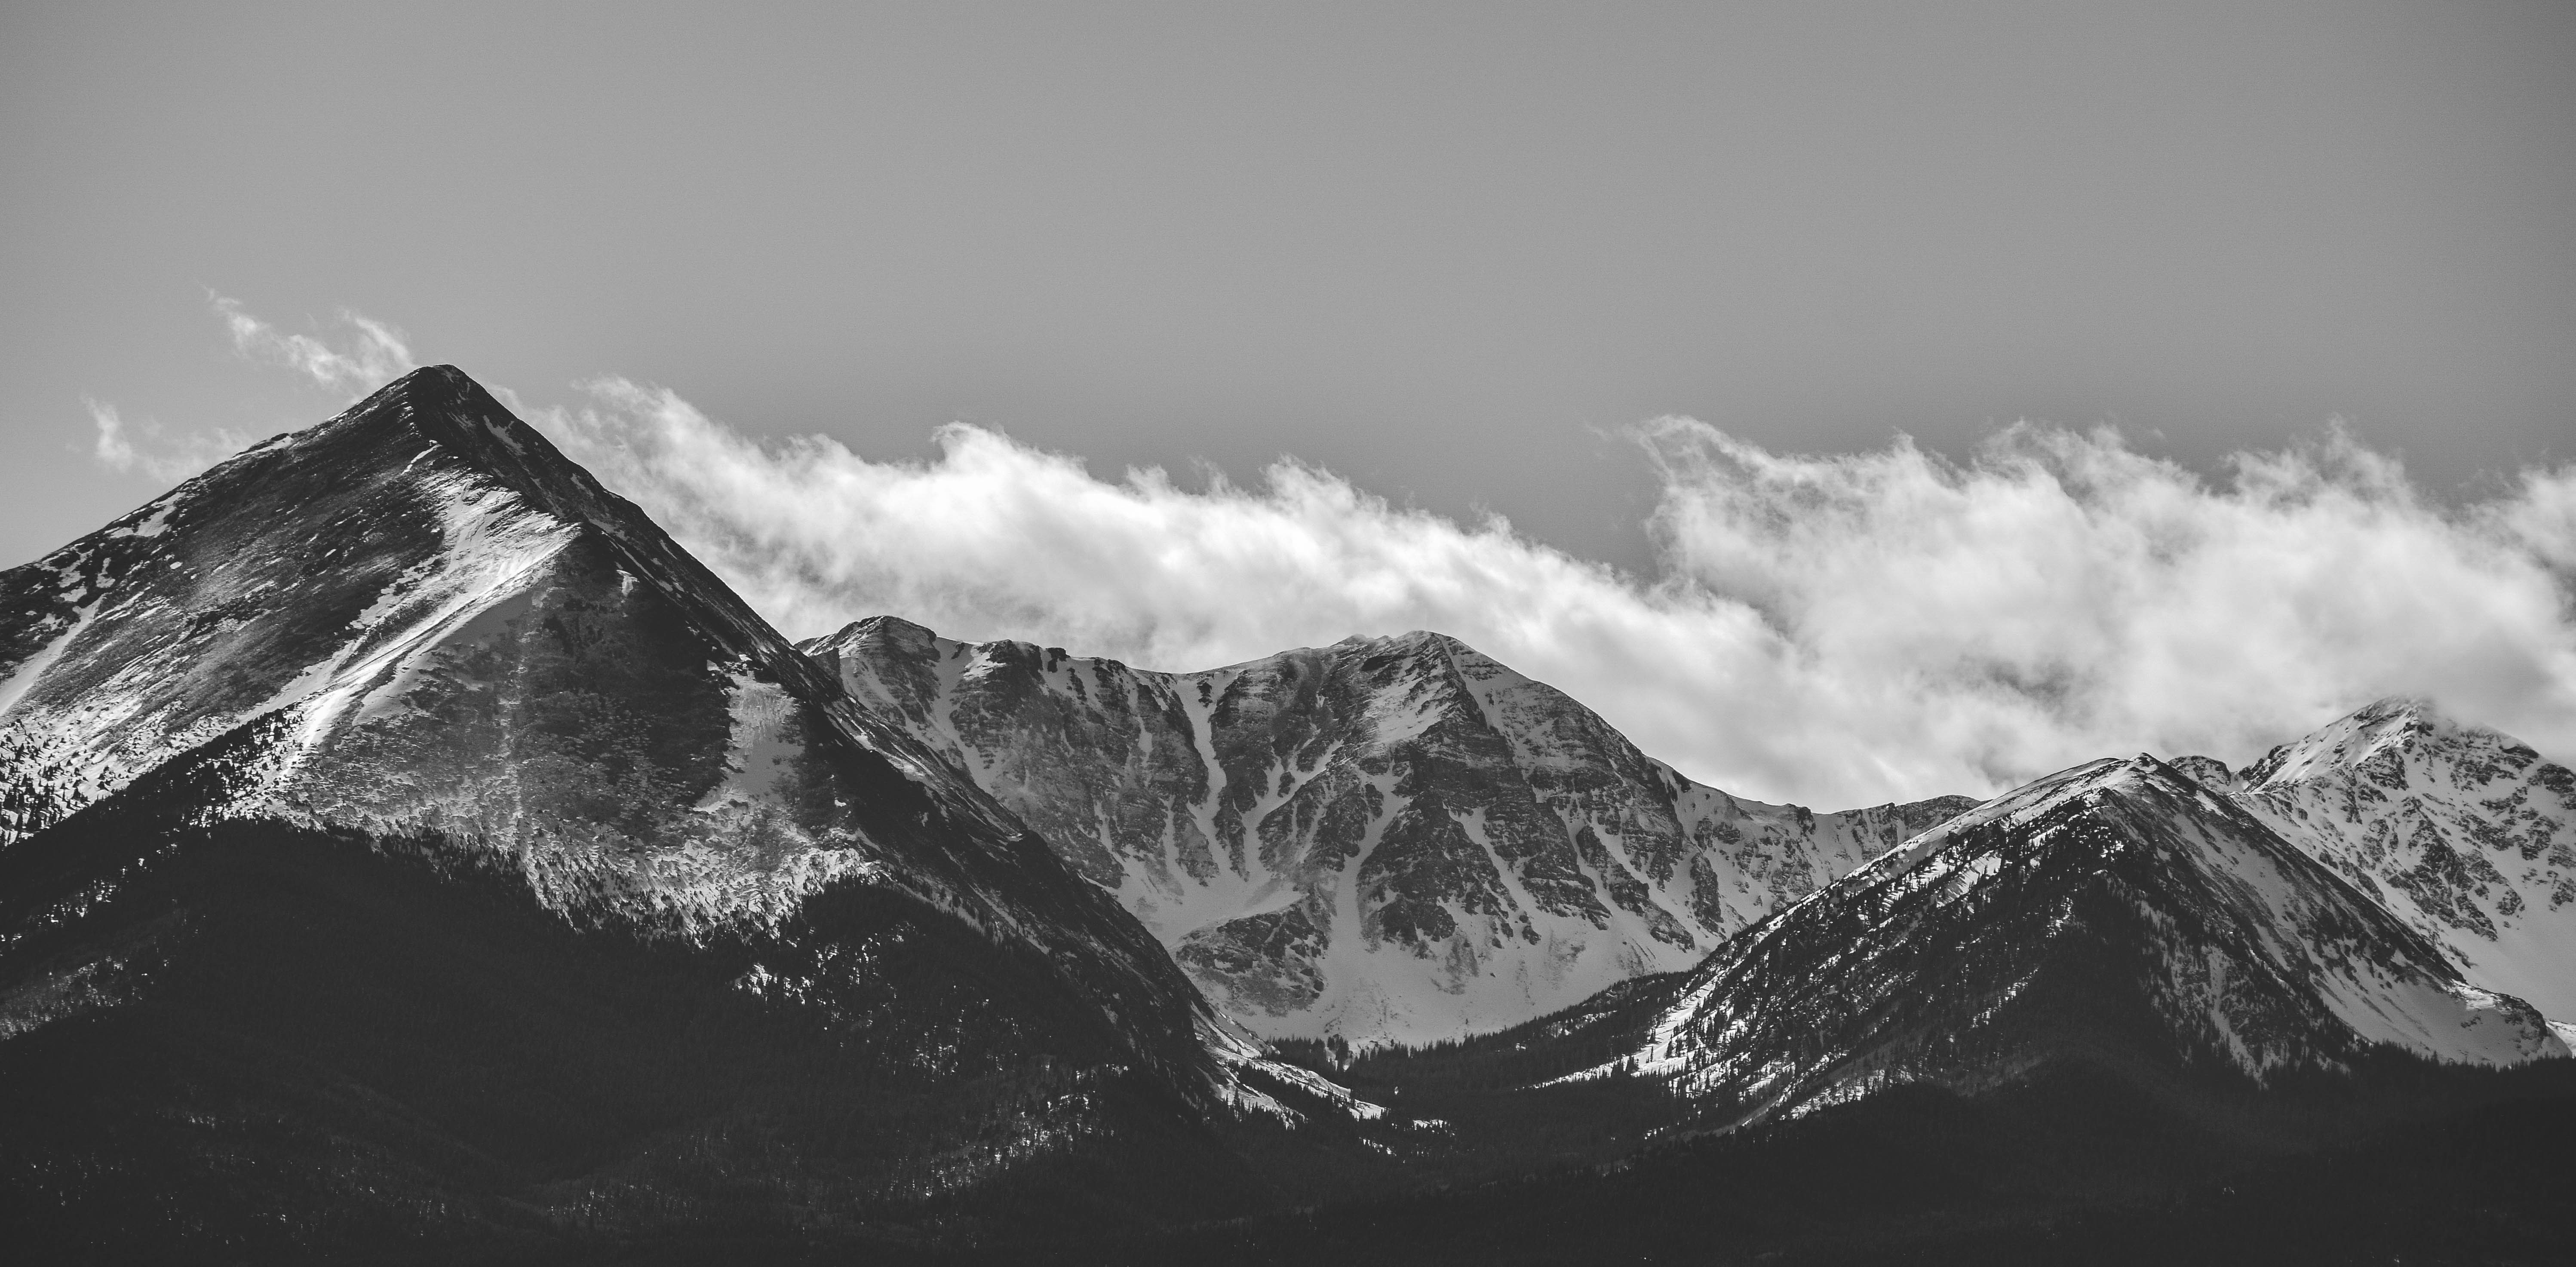
nature, mountain, snow, cloud, black and white, fog, white, photography, mountain range, weather, black, monochrome, summit, west, colorado, mountains, alps, rockies, landform, bland and white, monochrome photography, geographical feature, atmospheric phenomenon, mountainous landforms